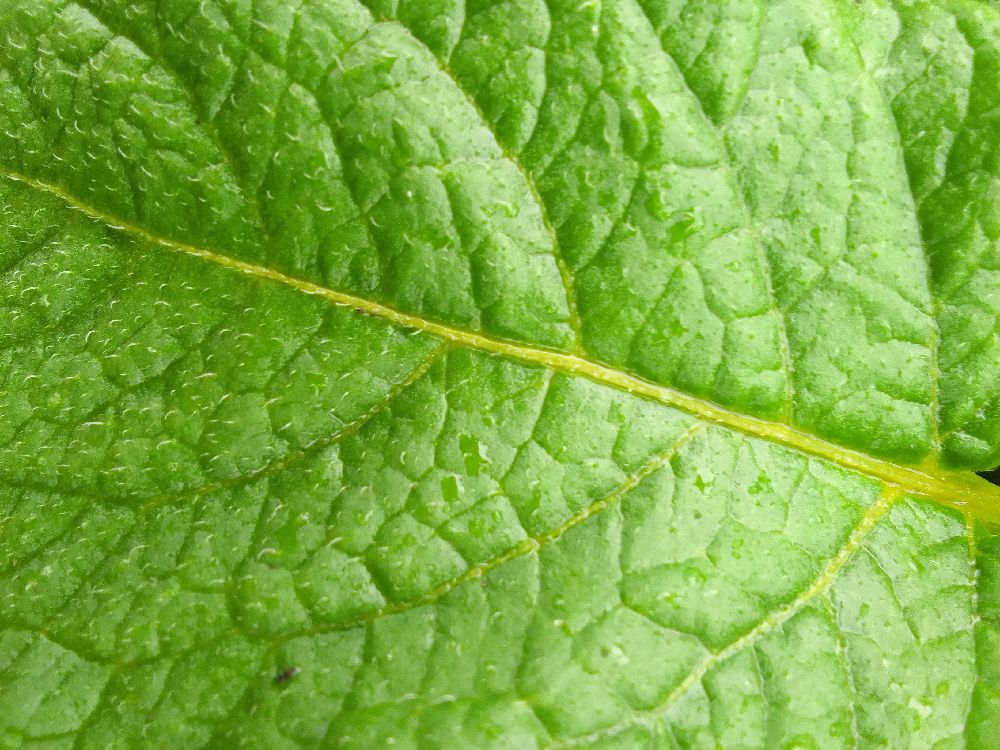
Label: Healthy